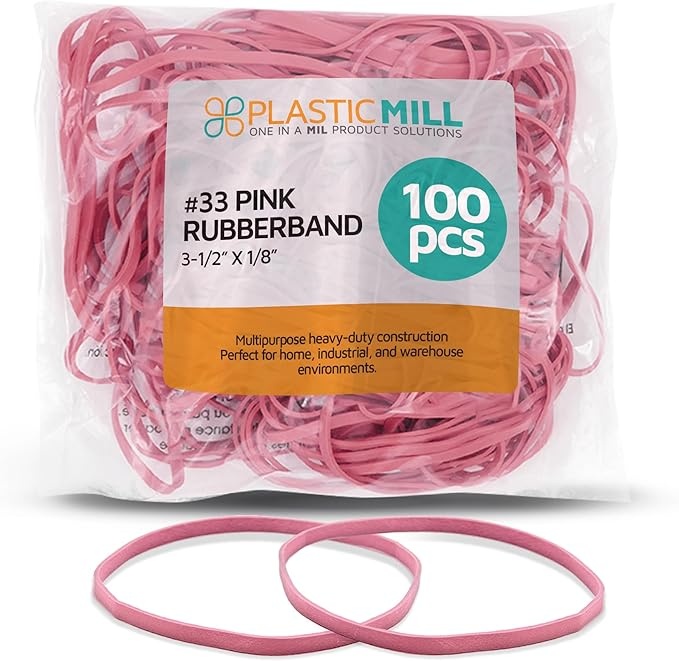
PlasticMill Pink Rubber Bands Size 33 (3 1/2" x 1/8") - #33 Colored Rubber Bands Office Supplies - Strong, Elastic Bands for Crafts, Balloon Garland, Cash, File Folders (100-Pack)
Brand: PlasticMill
About This Size & Quantity: #33 rubber bands (3 1/2" x 1/8"), 100-count pack of strong, elastic bands for everyday use in homes, offices, and industrial settings. Versatile Use: Ideal for organizing files, sealing food bags, bundling crafts, balloon garlands, and more. Great for home, classroom, office, and warehouse use. Soft & Elastic: Enjoy a soft stretch with 3x the elasticity for comfortable handling while maintaining strength for various tasks. Strong & Durable: Built for heavy-duty jobs, these rubber bands are perfect for industrial work, warehouses, and large-item bundling. Convenient Packaging: Comes in a bag for quick access, ensuring you always have the rubber band you need for any task. Overview Material : Rubber Brand : PlasticMill Color : Pink Package Information : Bag Product Dimensions : 3.5"L x 0.13"W
Category: Office Supplies > General Office Supplies > Rubber Bands